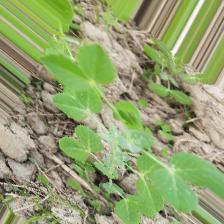
Label: Powdery Mildew